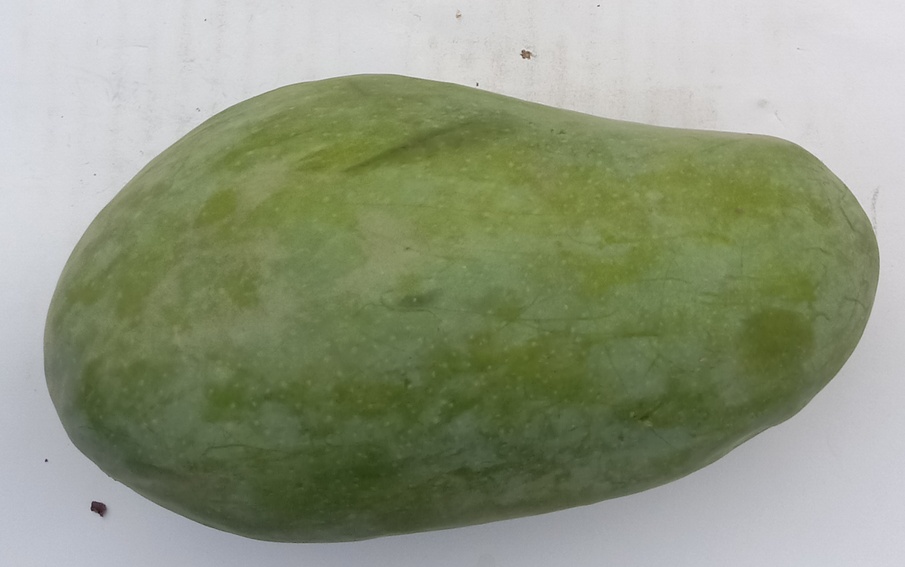
Mango variety: Sindhri